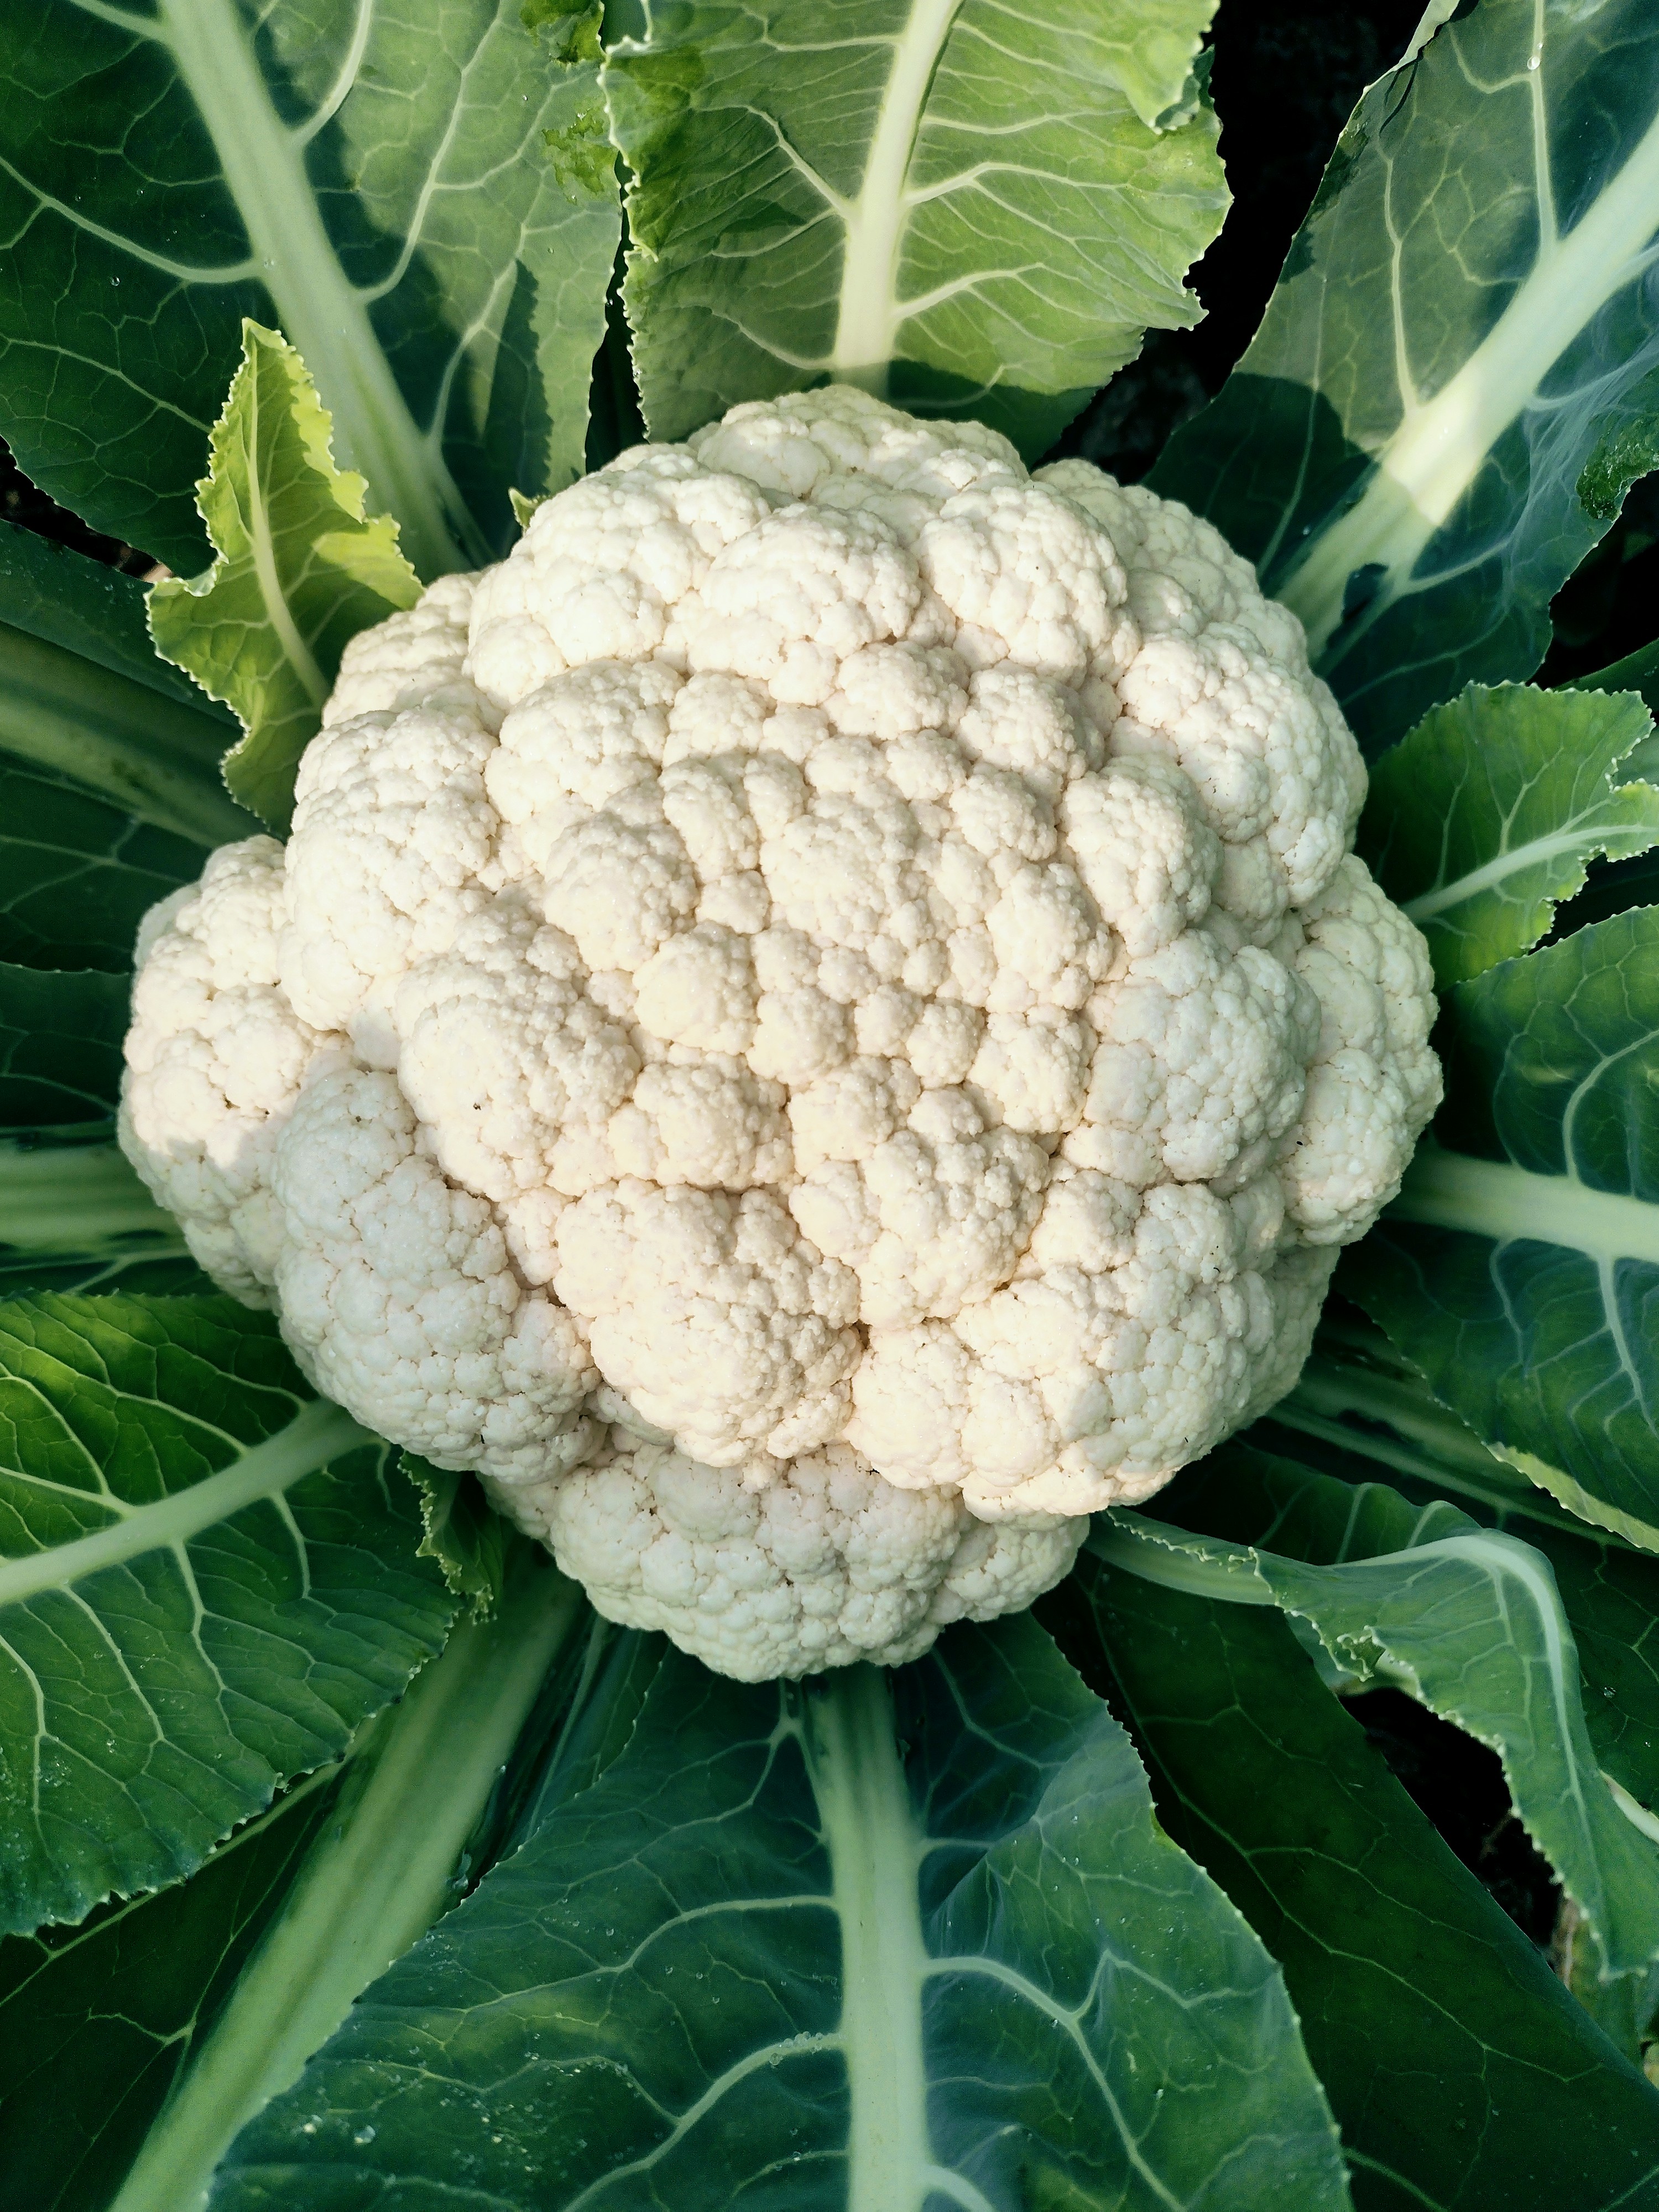
Label: No disease